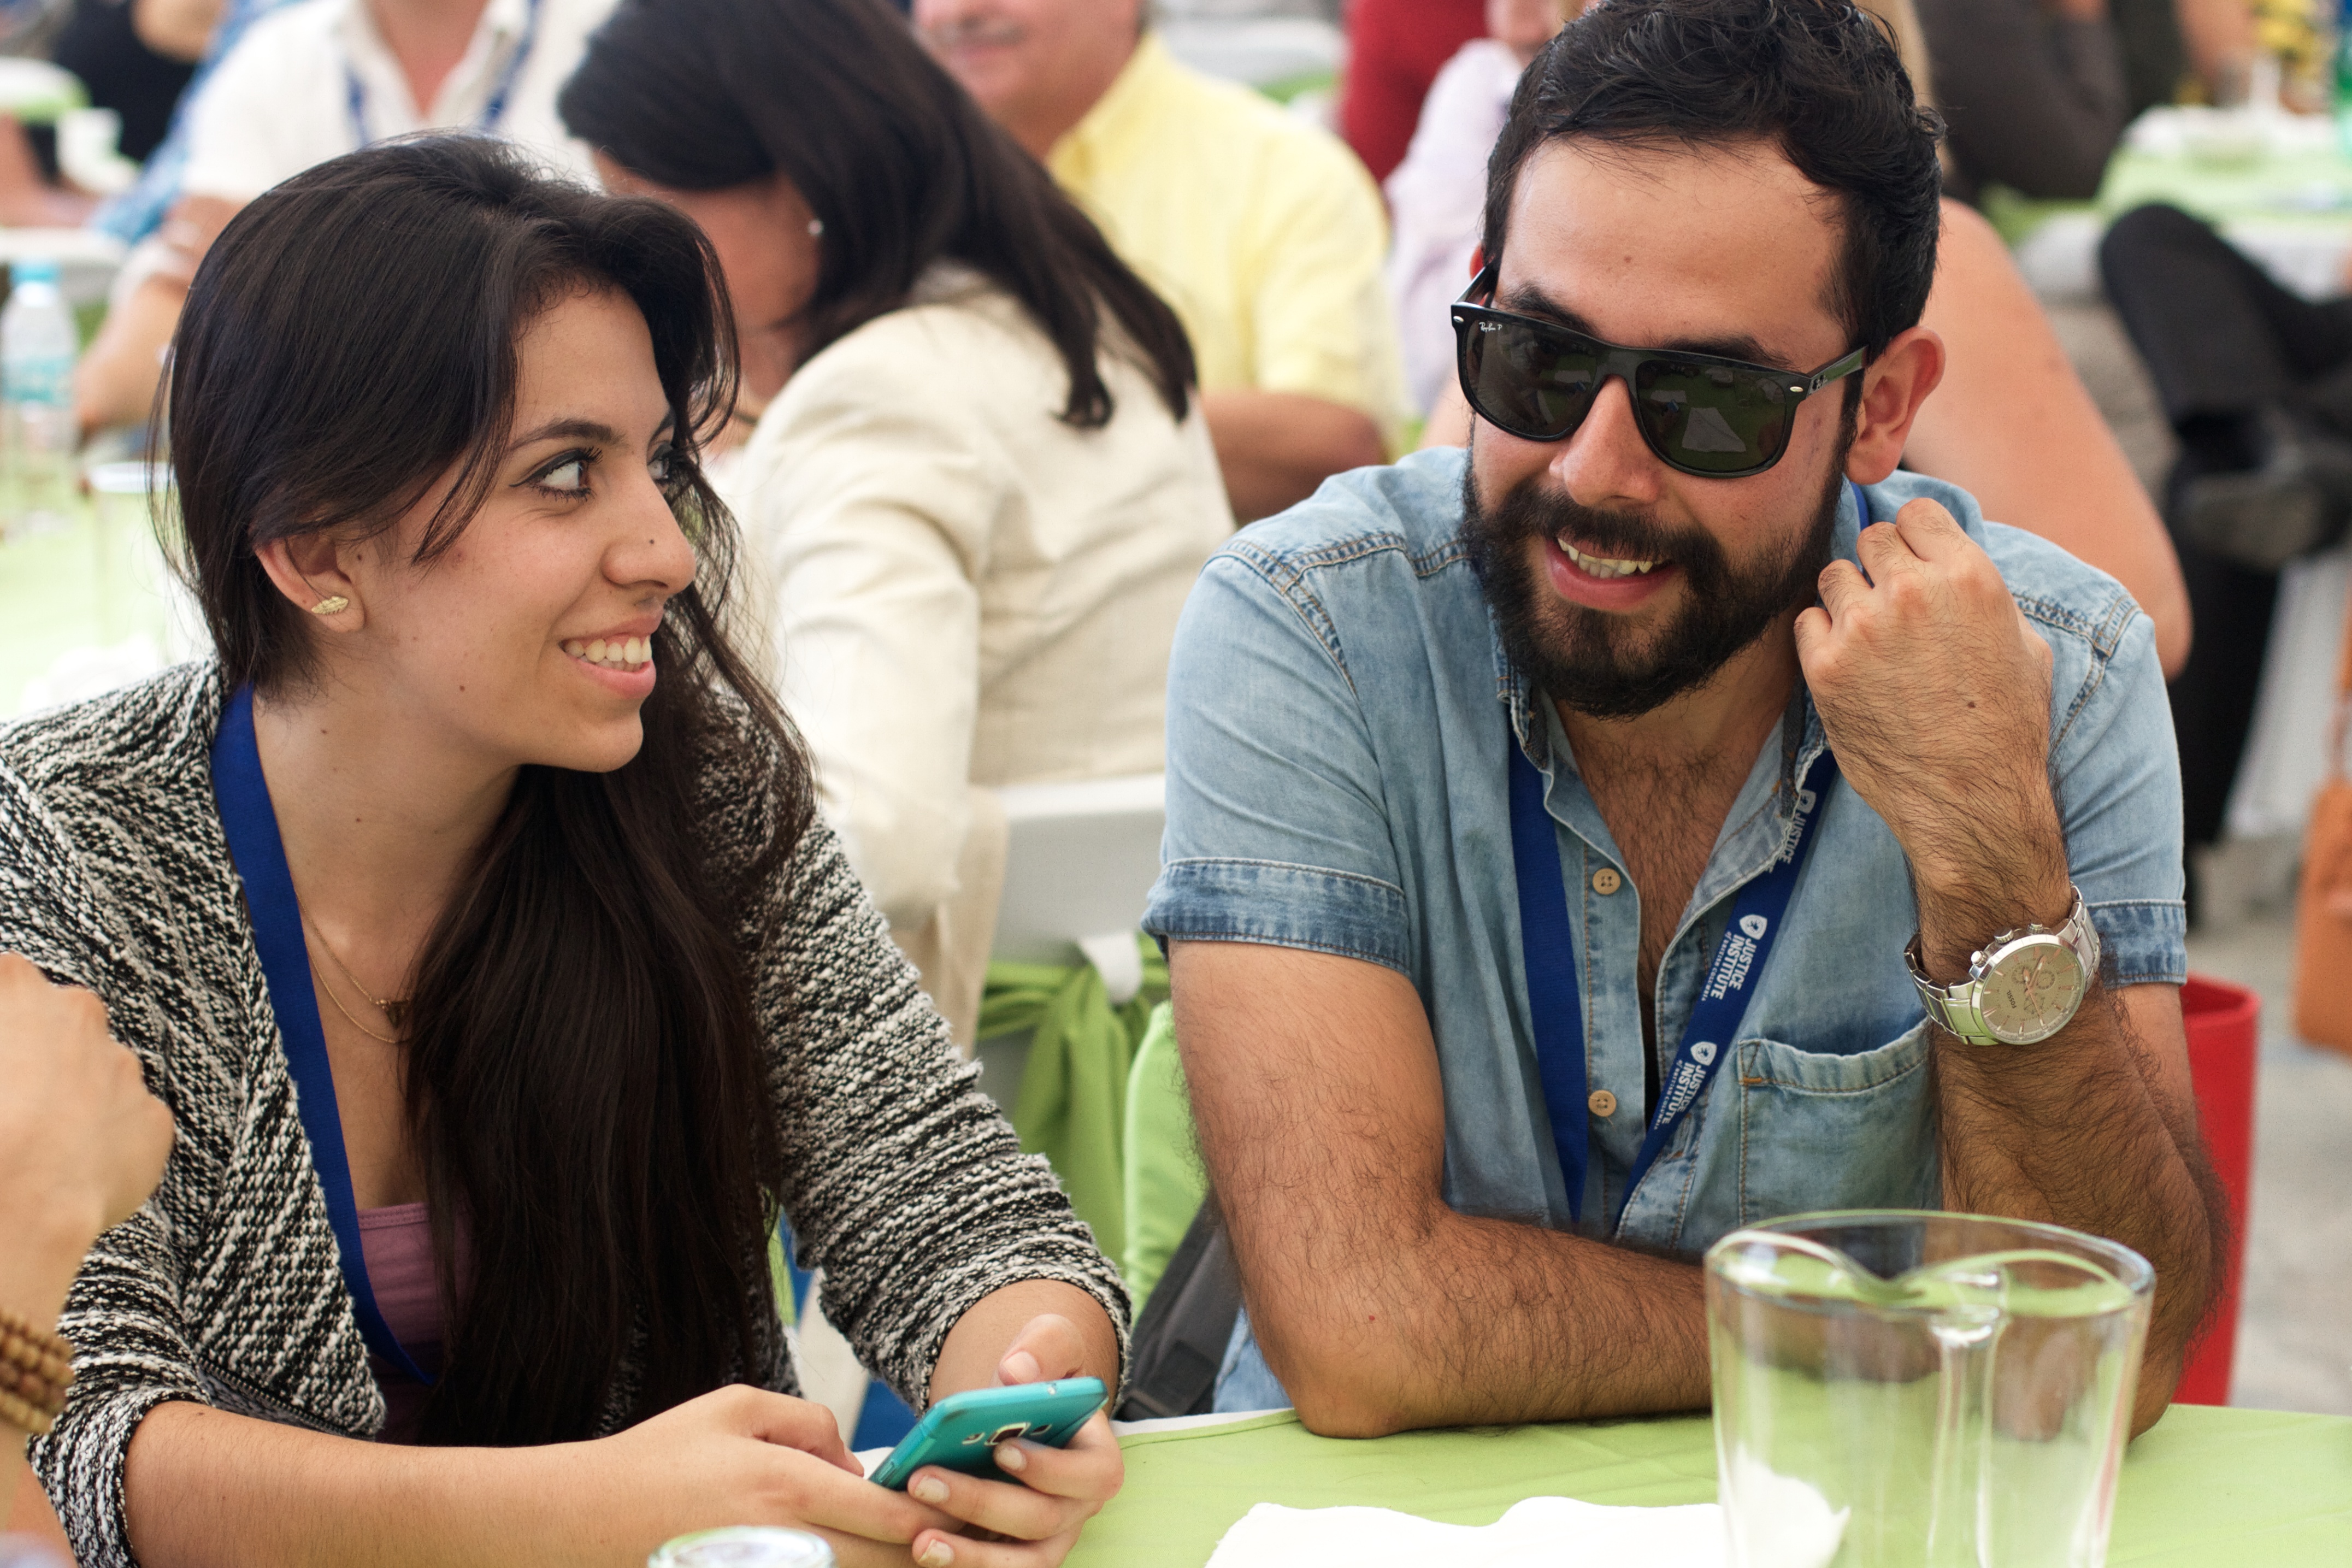
person, youth, lunch, education, udgagora